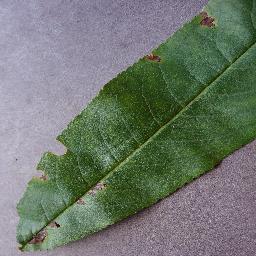
Label: Peach___Bacterial_spot